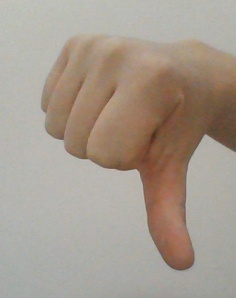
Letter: waw